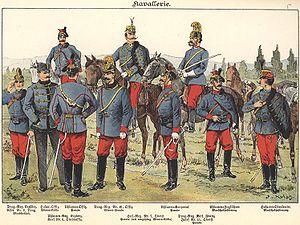
La cavalerie austro-hongroise est l'ensemble des troupes montées de l'armée de terre austro-hongroise de l'empire d'Autriche-Hongrie, de 1867 à la chute de l'empire en 1918.
La cavalerie est l'arme des militaires ou des guerriers qui combattent à cheval. Historiquement, elle est la troisième plus ancienne des armes de combat et la plus mobile.
Les forces armées austro-hongroises désignent l'ensemble des forces armées de l'Autriche-Hongrie. Elles se composaient des forces terrestres, de la marine de guerre et de l'armée de l'air.
L'armée commune est l'une des composantes de l'armée de terre austro-hongroise, elles-mêmes composante des Forces armées de l'Empire austro-hongrois. L'armée commune était plus simplement appelée « Heer » dans les documents austro-hongrois. Après la chute de l'empire en 1918, l'armée commune est souvent désignée, notamment dans l'historiographie germanique, « k.u.k. Armee », et en hongrois « Császári és Királyi hadsereg ».